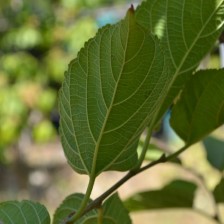
Variety: TaiwanStraberry